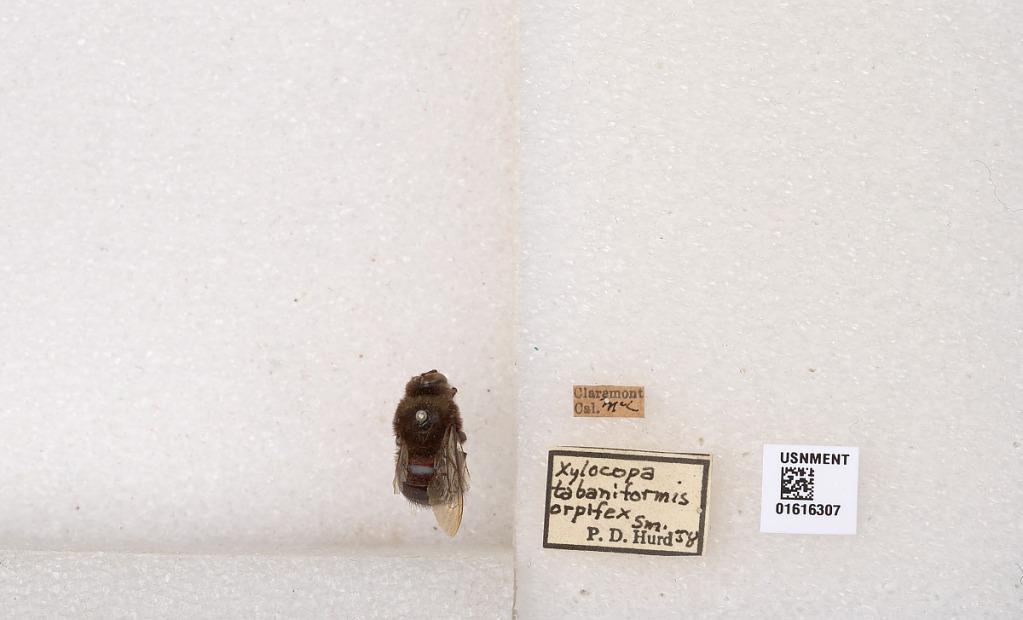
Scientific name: Xylocopa (Notoxylocopa) tabaniformis parkinsoniae Cockerell
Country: United States
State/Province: California
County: Los Angeles
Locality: Claremont
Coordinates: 34.0967, -117.72
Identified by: Hurd, P. D.